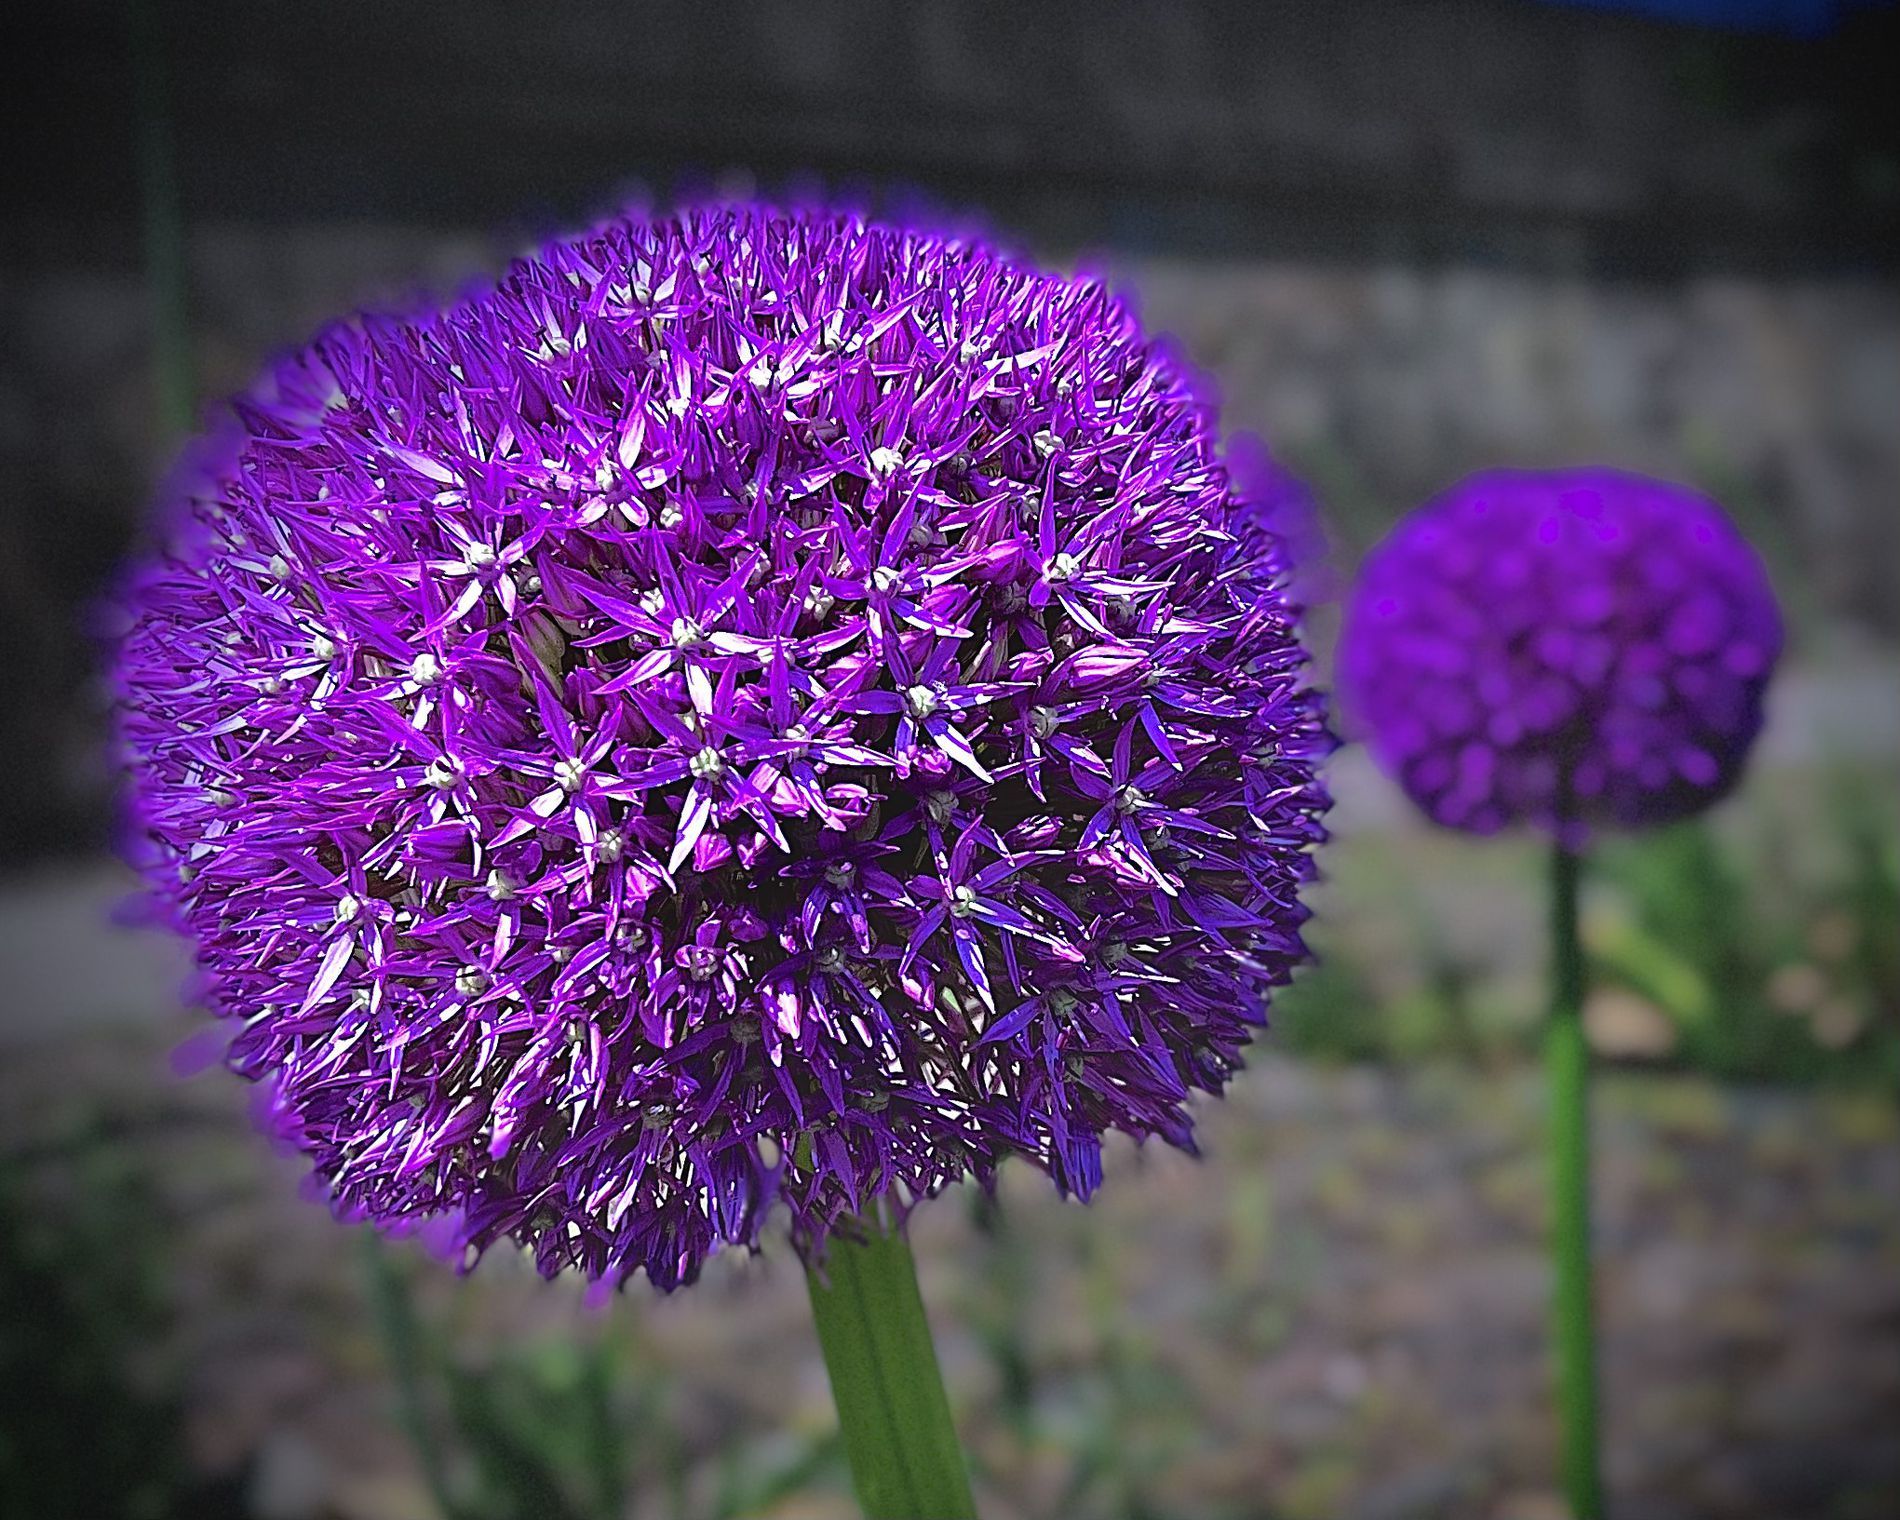
Purple Allium Flower
Vibrant purple Allium flower showcasing its intricate star shaped petals set against a blurred background that highlights its natural beauty in a tranquil moment
A close up of a vibrant purple Allium flower depth of field enhances the front bloom while natural lighting adds a striking contrast between the vivid purple and soft background creating a serene and visually stunning composition.
Labels: Flower, Plant, Purple, Allium, Blurred background
Camera: Apple iPhone 12 Pro Max
Lens: iPhone 12 Pro Max back dual wide camera 5.1mm f/1.6
Aperture: F1.6
Exposure: 1/3448 sec
ISO: 50
Focal length: 5.1